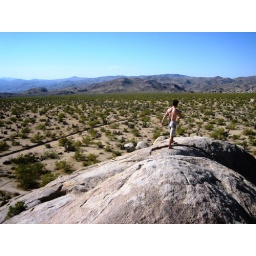
Doug on the rock in joshua tree